Nico Walther

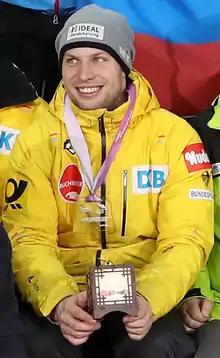
Walther in 2017

Nico Walther (born 7 June 1990) is a German bobsledder. He competed in the four-man event at the 2018 Winter Olympics winning a silver medal.